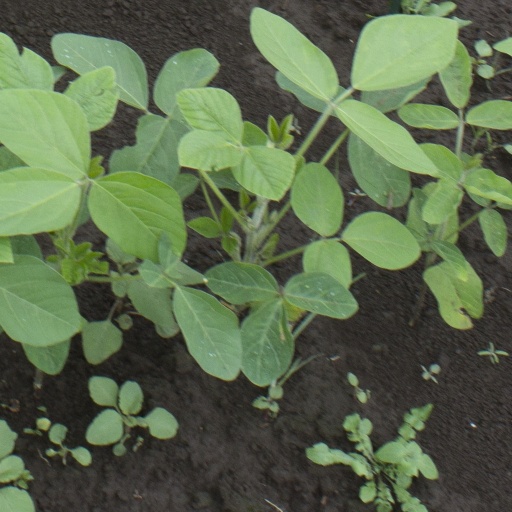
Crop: soybean